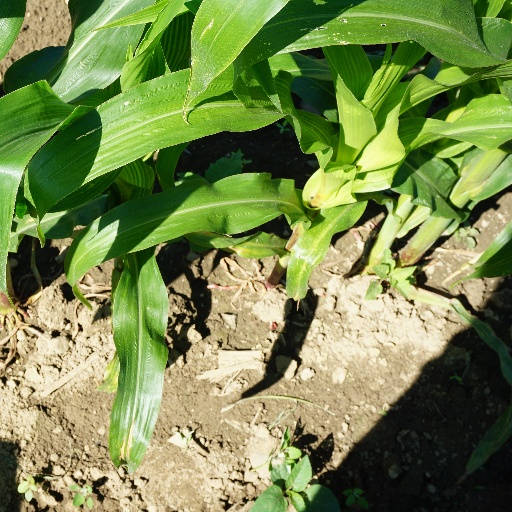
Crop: maize; corn